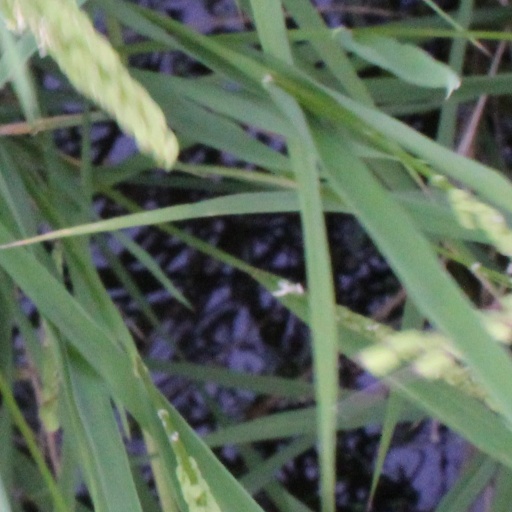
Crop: rice